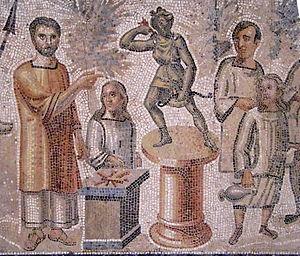
Mosaïque de Lillebonne - détail
La grande mosaïque de Lillebonne est une mosaïque d’époque romaine, trouvée en 1870 à Lillebonne, ancienne Juliobona. Lors de sa découverte, elle mesurait 8,56 m sur 6,80 m. On estime qu'elle date de la fin du IIIᵉ ou du IVᵉ siècle apr. J.-C., même si la datation ne peut être précisée davantage.